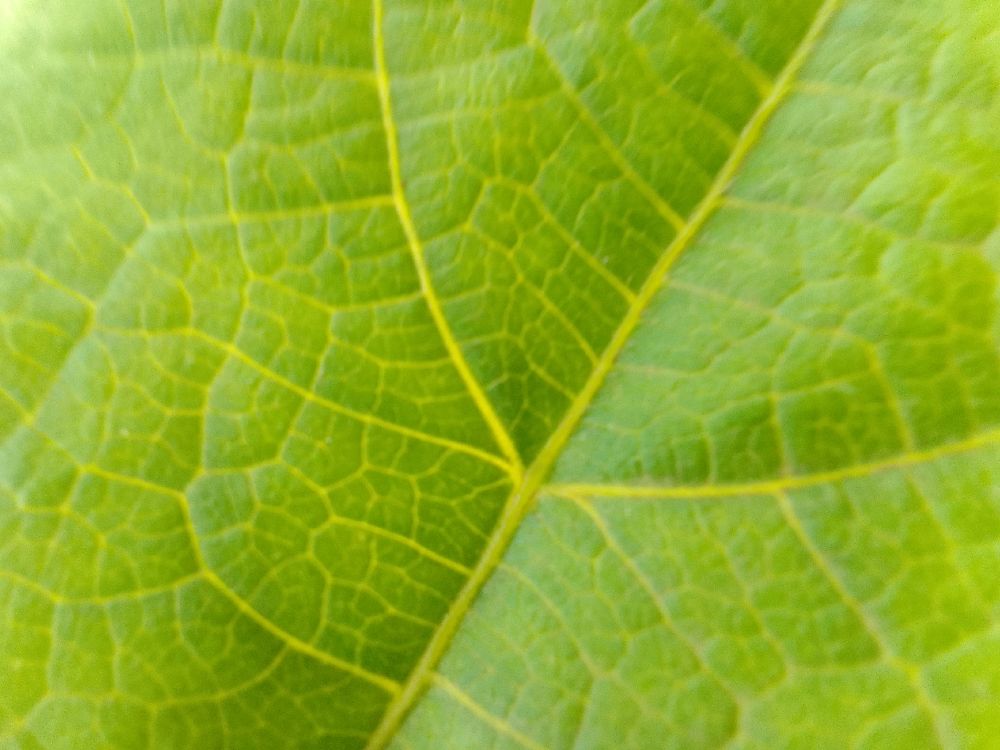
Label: healthy